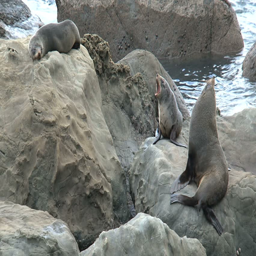
seals on the rocks near the coast